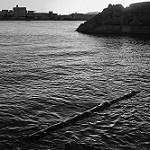
Label: B & W